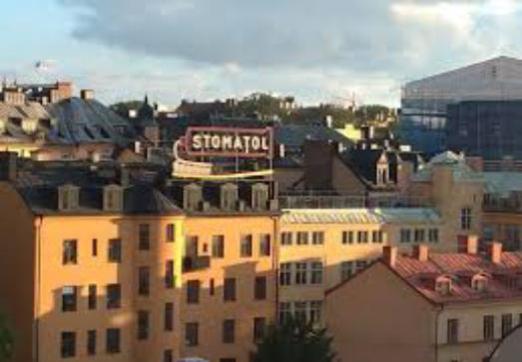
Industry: Necessities